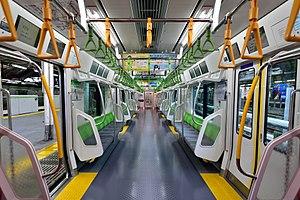
La série E235 est un type de rame automotrice exploitée par la compagnie East Japan Railway Company sur la ligne Yamanote à Tokyo.